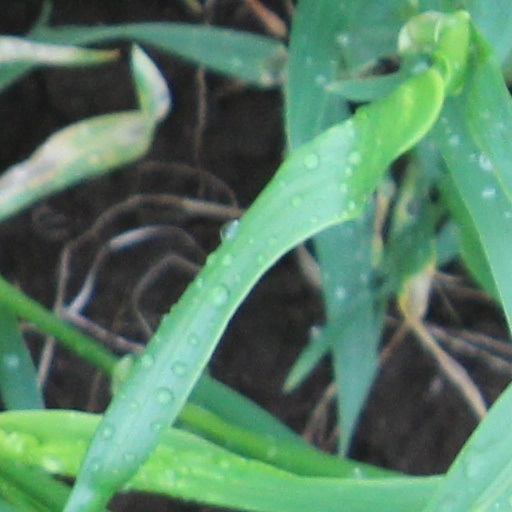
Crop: wheat